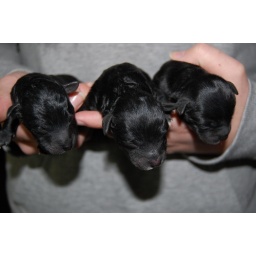
on left is boy number one, in middle there is the little girl (Gabby) lol, and on right is boy number two